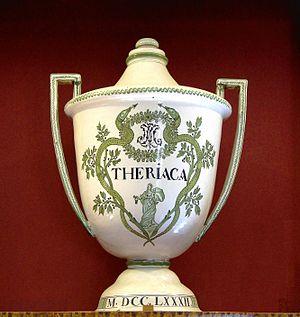
pot à pharmacie du XVIIIème siècle, Thériaque, Pharmacie des Hospices de Beaune, France.
La thériaque est un célèbre contrepoison rapporté à Rome par Pompée, puis complété par Andromaque, médecin de Néron.